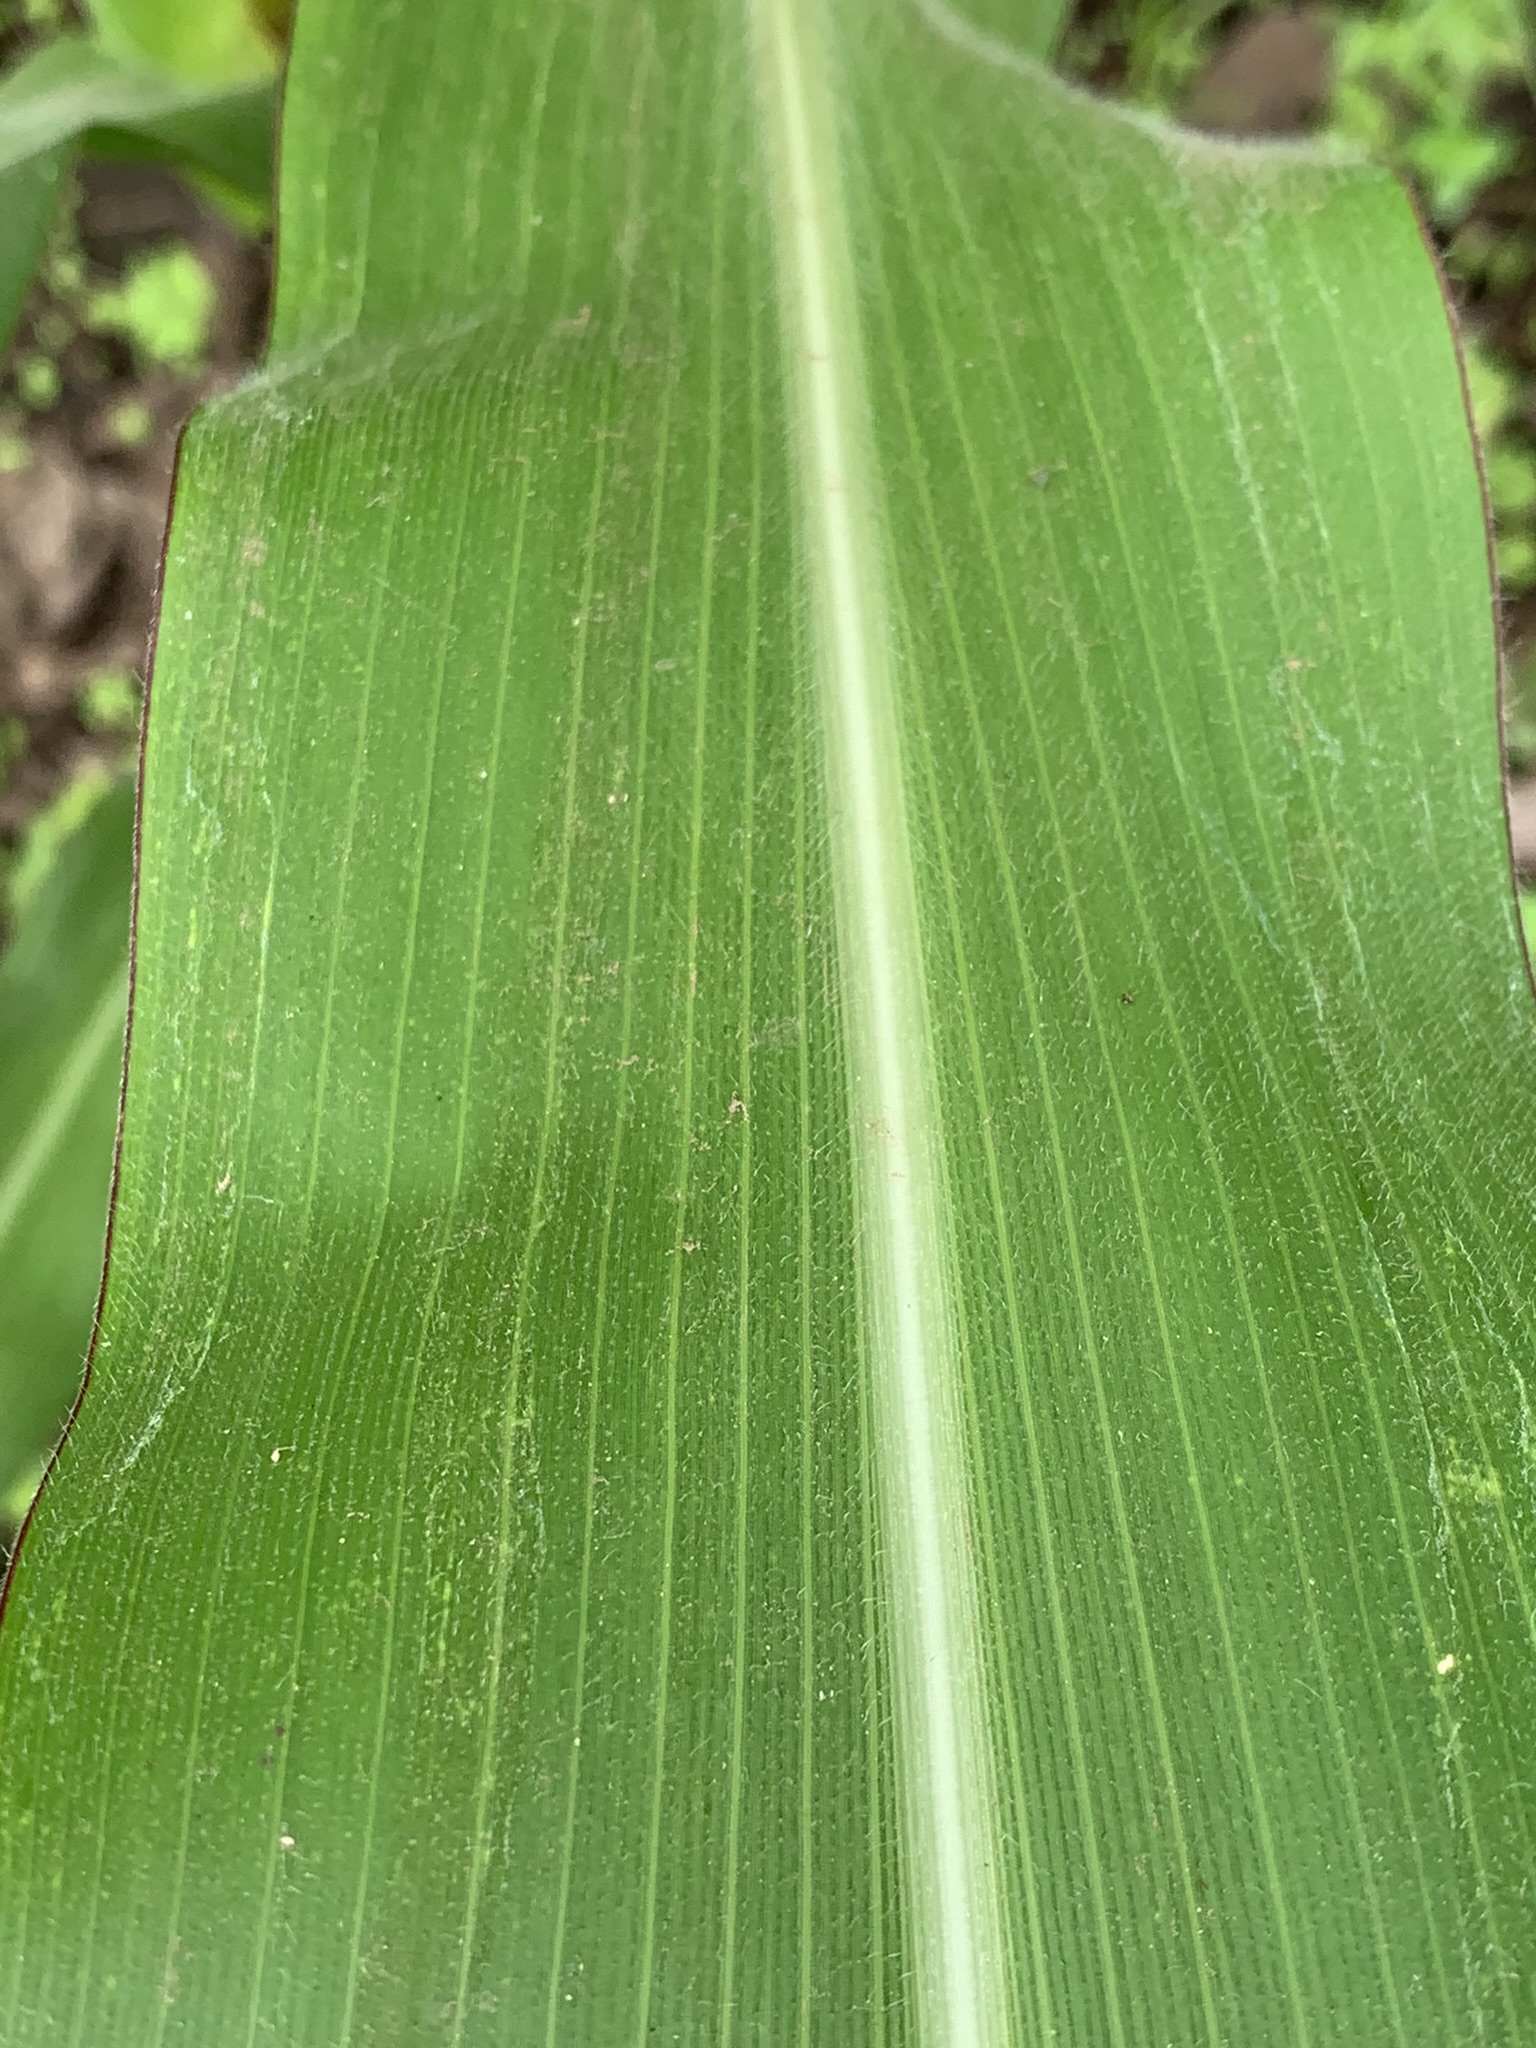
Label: Healthy